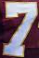
Number: 7